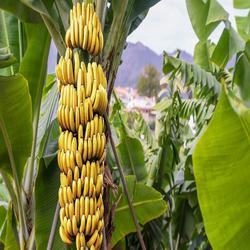
Label: Banana